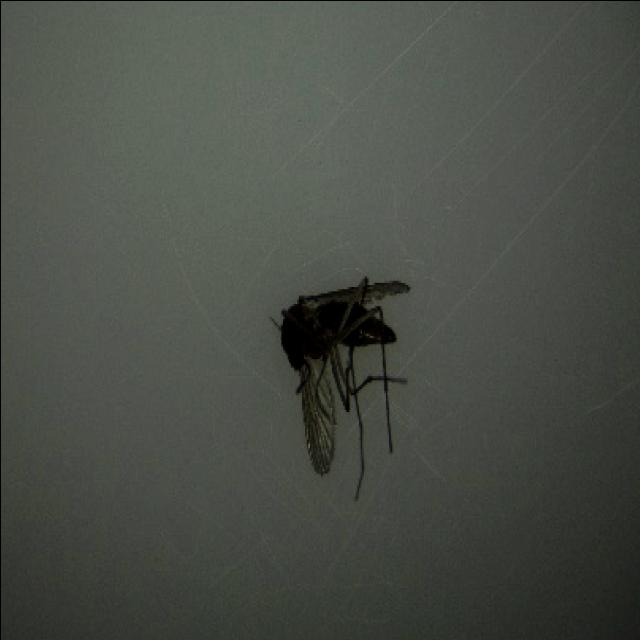
Species: culex_tritaeniorhynchus